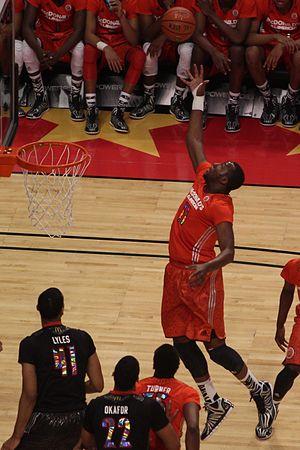
Cliff Alexander, né le 16 novembre 1995 à Chicago, Illinois, est un joueur américain de basket-ball. Il évolue au poste d'ailier fort.